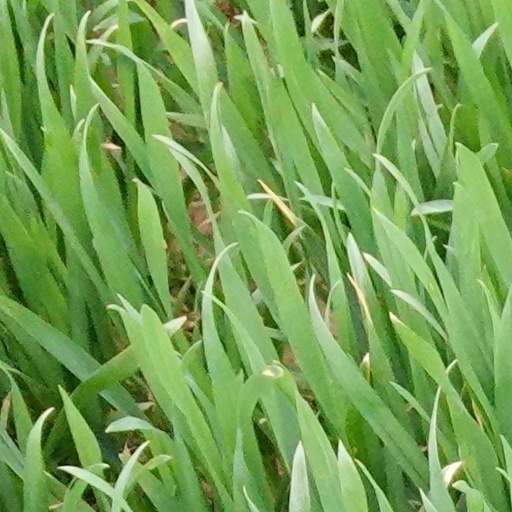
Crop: wheat